Neftçi PFK in European football

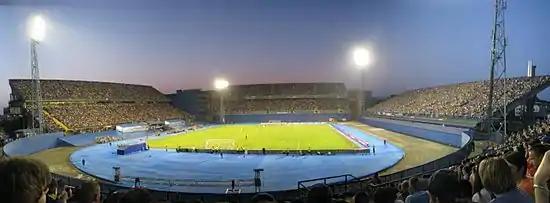
Maksimir Stadium, Zagreb, Croatia, during the game Dinamo Zagreb vs. Neftçi PFK (13 July 2011).

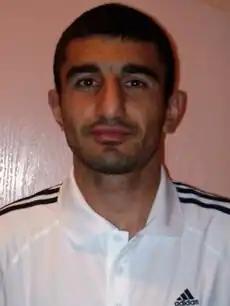
Most appearances (24) in UEFA club competitions: Rashad Sadiqov

"(1 January 2001 – 31 December 2012), Source: IFFHS published 21 March 2012"